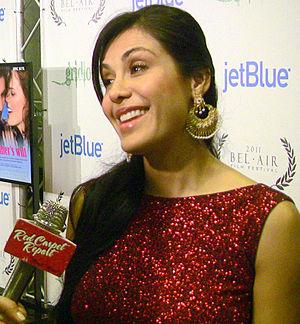
Mookie est un film français d'Hervé Palud, sorti en 1998 avec Jacques Villeret et l'ancien footballeur Éric Cantona.
Carla Ortiz Oporto est une actrice bolivienne.